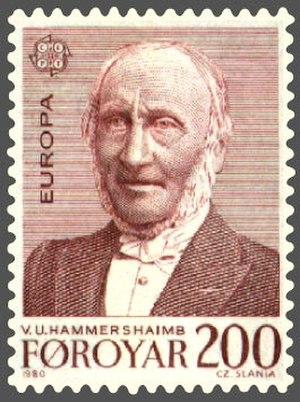
Venceslaus Ulricus Hammershaimb, dont le nom est communément abrégé en "V.U. Hammershaimb" ou "Venzel Hammershaimb", fut un pasteur et un philologue féroïen. C'est essentiellement à lui qu'on doit l'élaboration de l'orthographe utilisée actuellement pour le féroïen, qui repose sur des bases étymologiques.